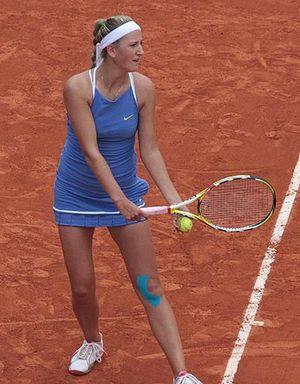
Victoria Azarenka, née le 31 juillet 1989 à Minsk, est une joueuse de tennis biélorusse. Professionnelle depuis 2003, elle est la première joueuse biélorusse de l'histoire à atteindre la première place au classement WTA et à remporter un tournoi du Grand Chelem en simple.